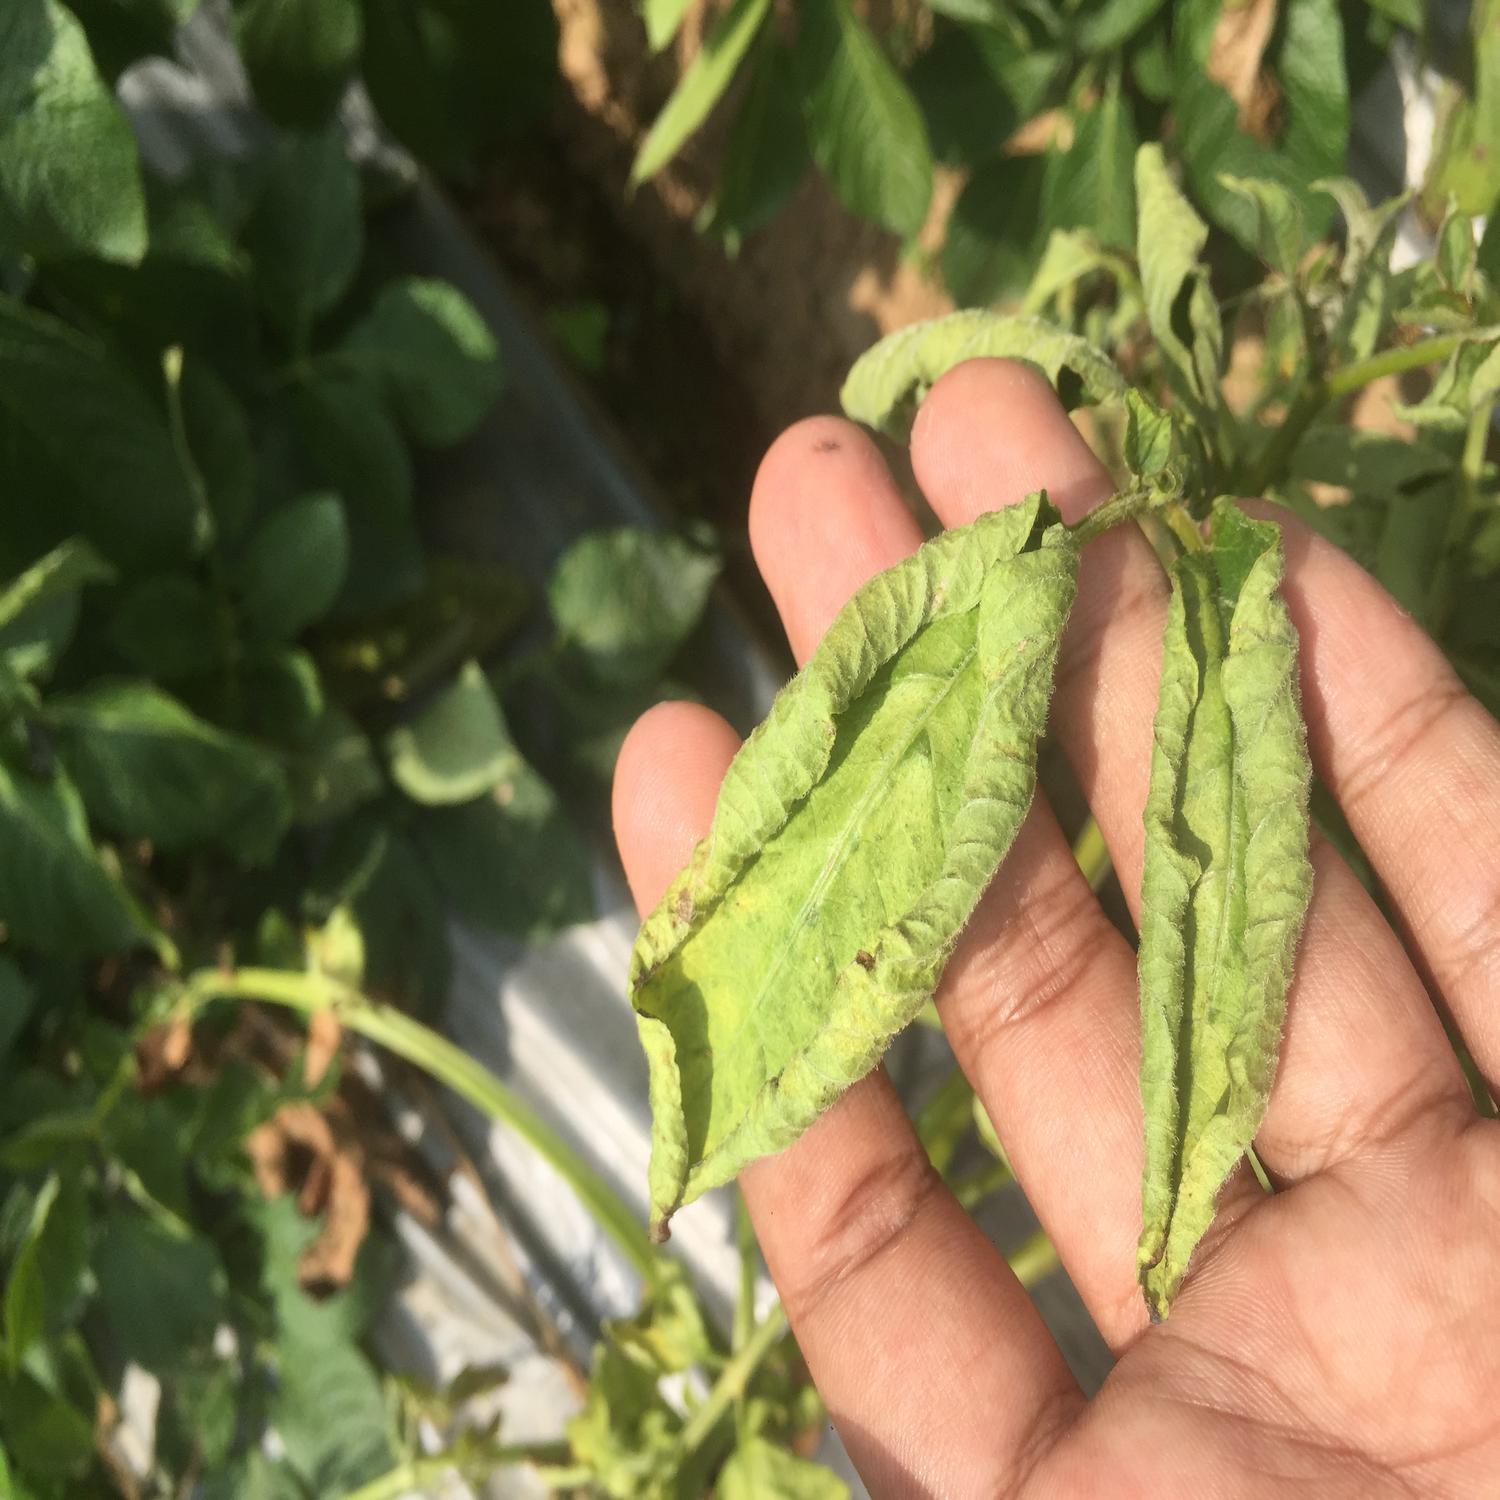
Etiqueta: Pudricion_Parda